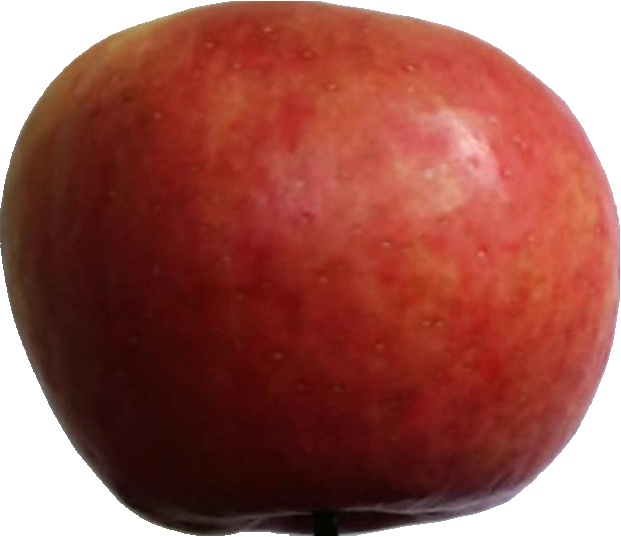
Label: apple_crimson_snow_1